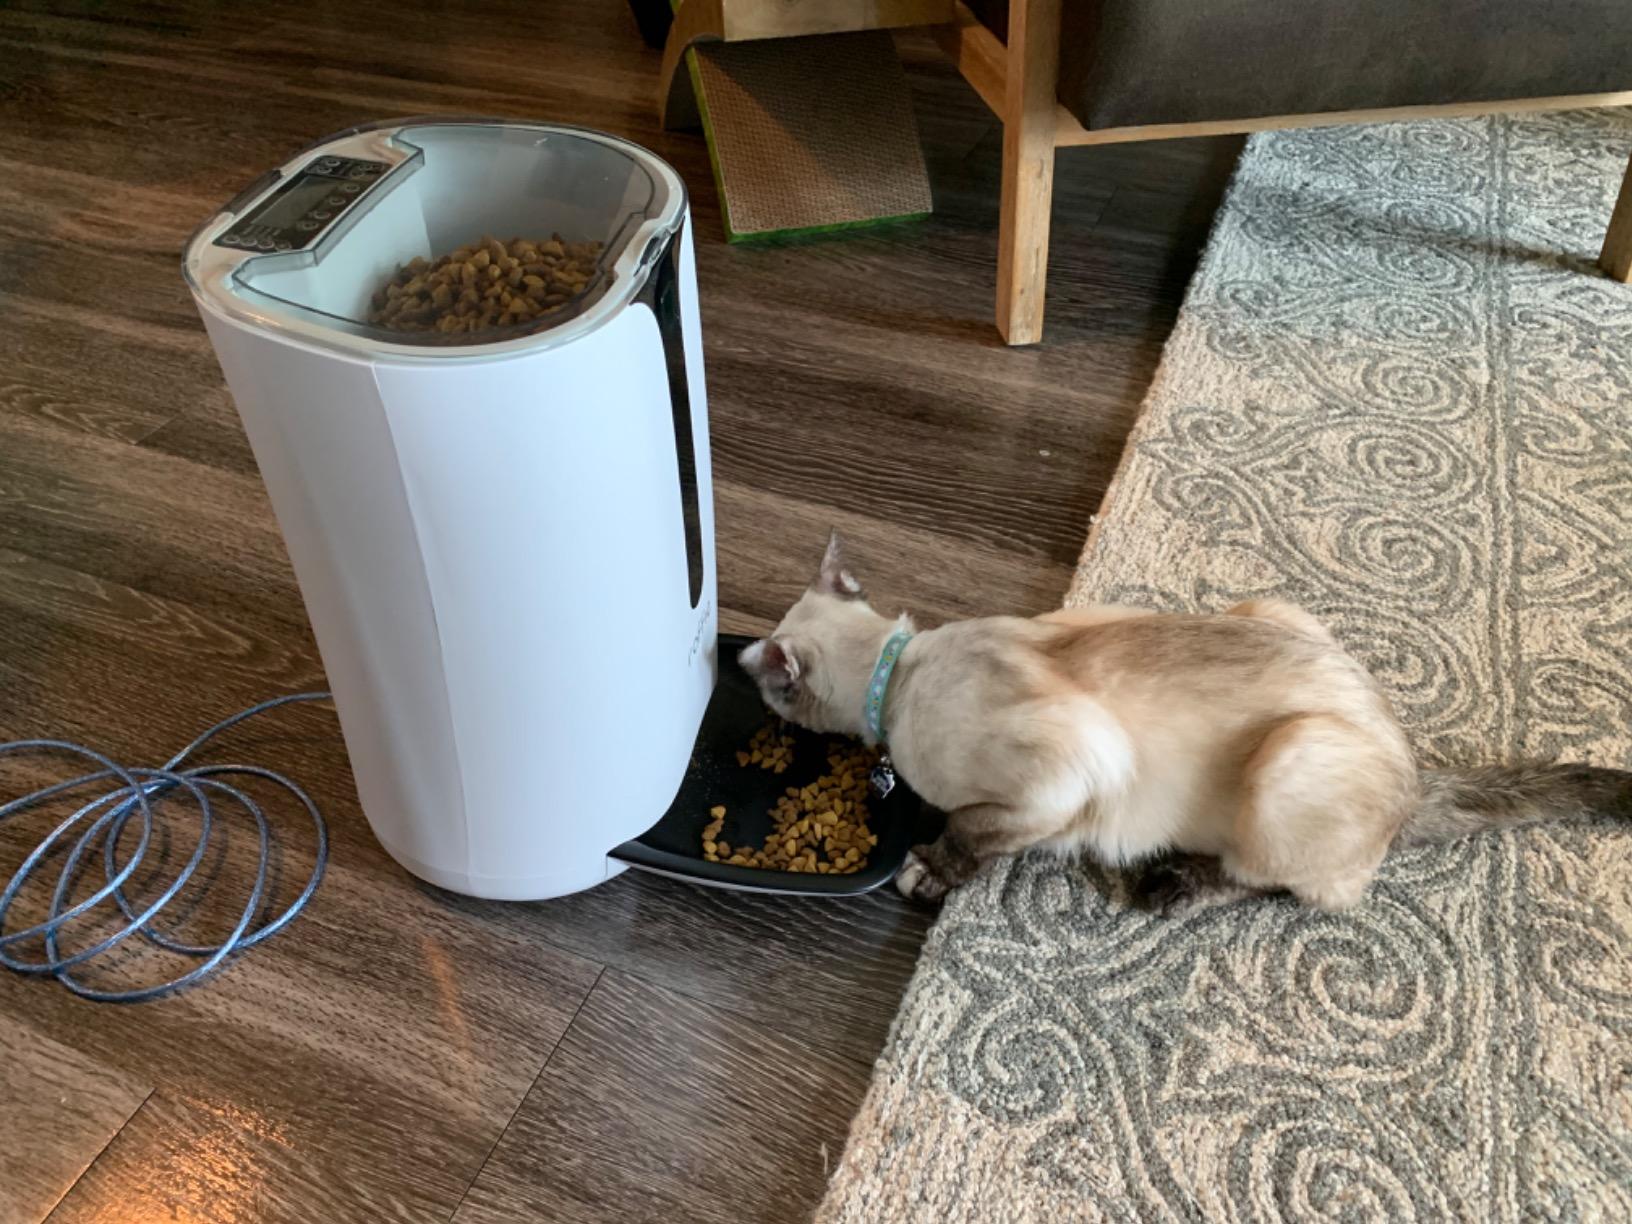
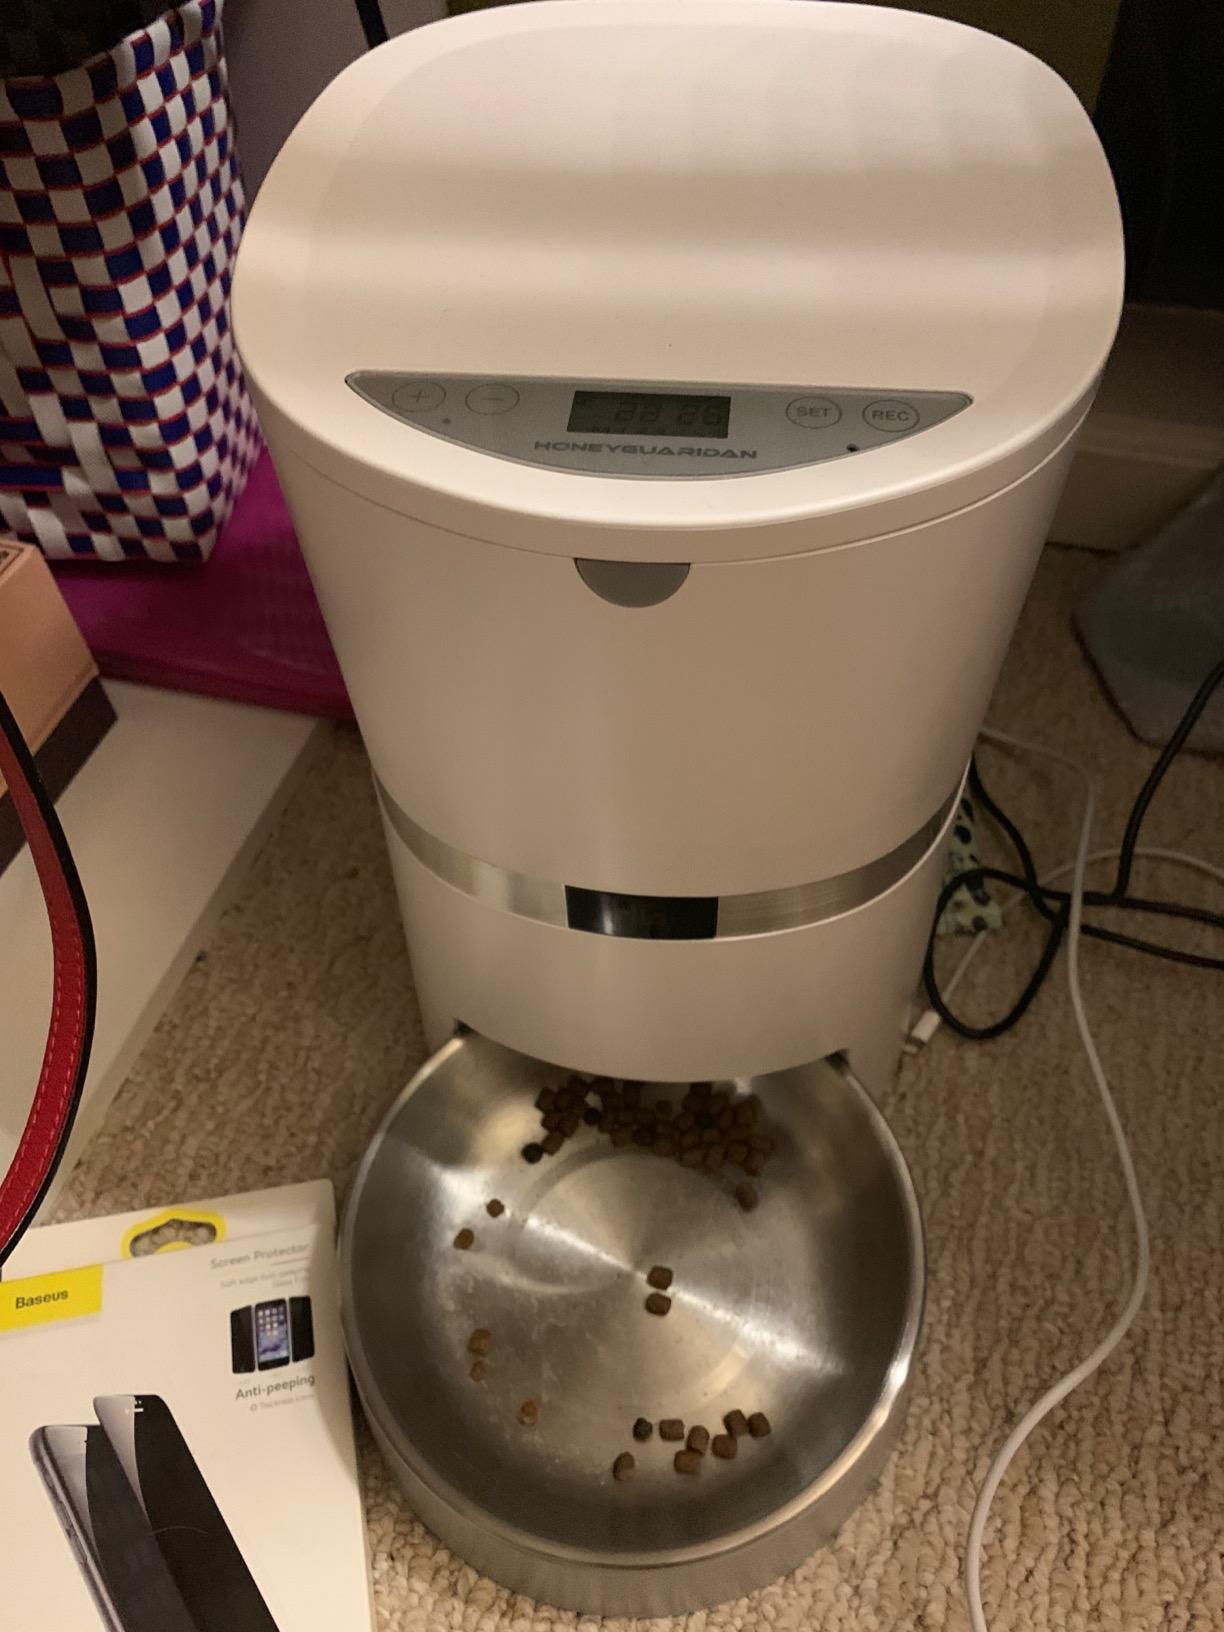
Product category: items_feeder
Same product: no